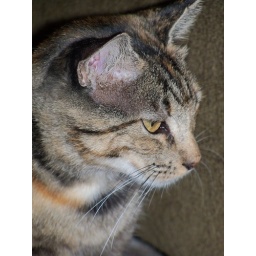
This picture focuses attention on the face of the cat by blurring the chest fur and background